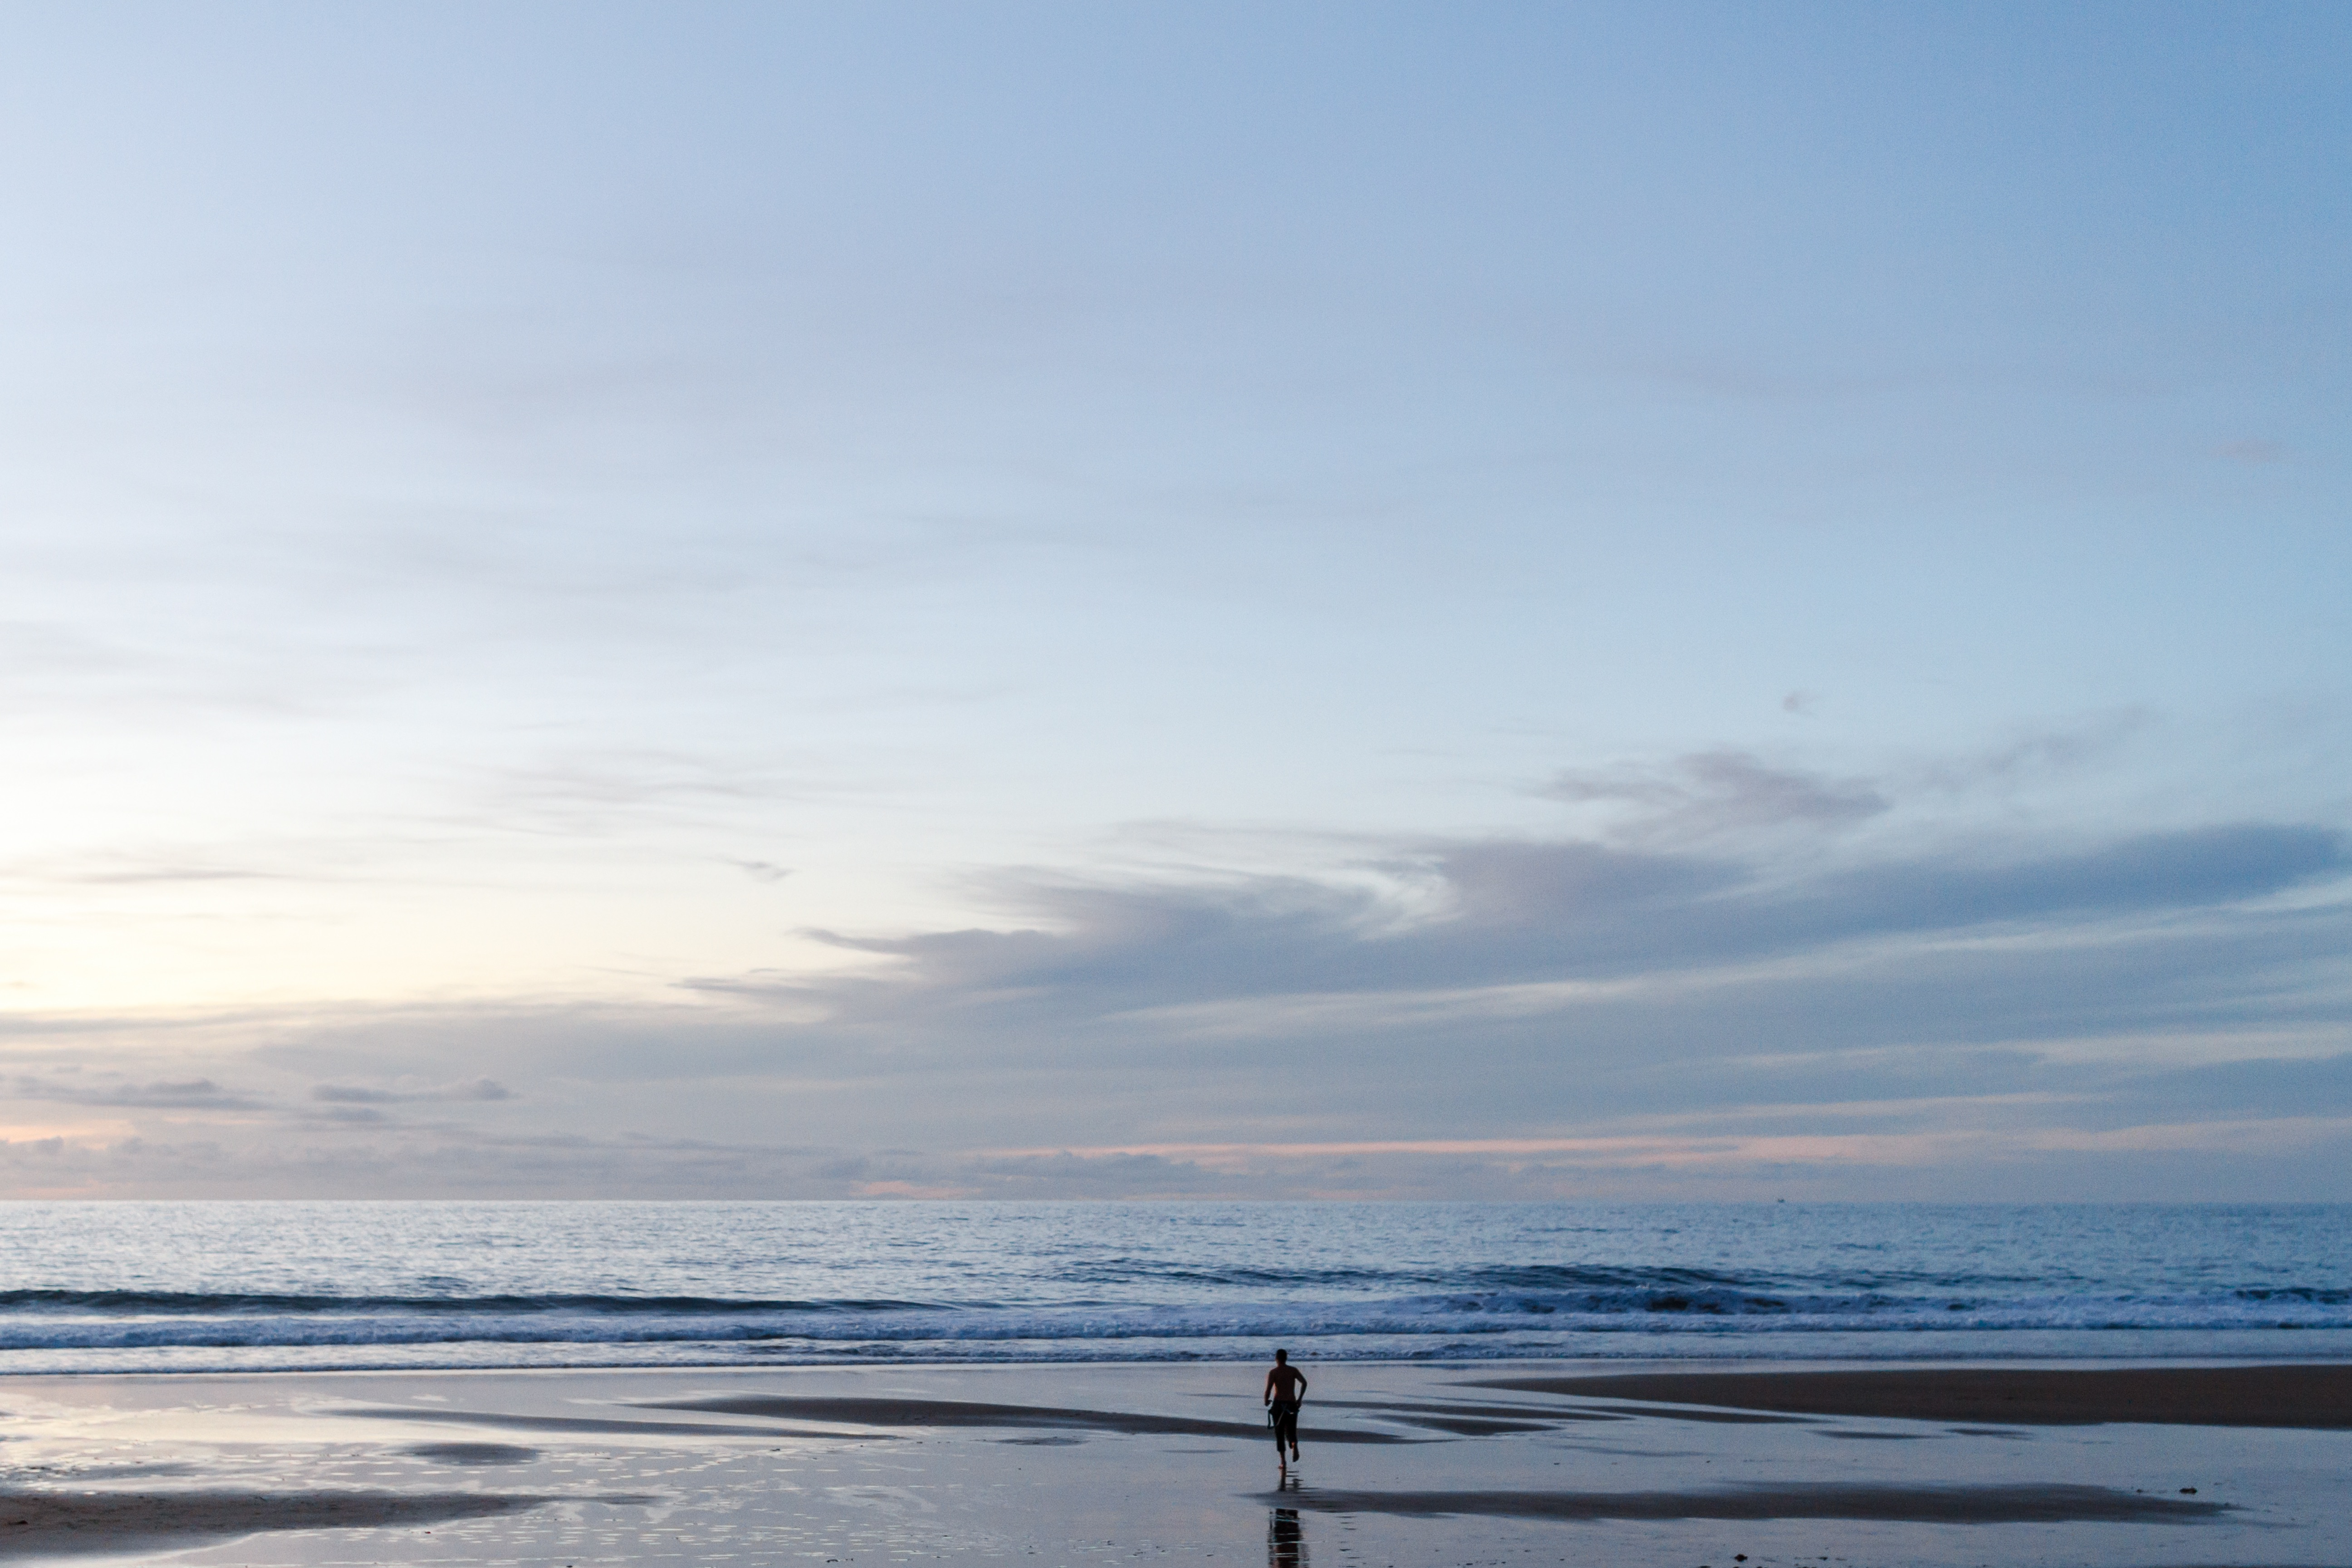
beach, sea, coast, sand, ocean, horizon, cloud, sky, sunrise, sunset, sunlight, morning, shore, wave, dawn, dusk, bay, body of water, mudflat, wind wave